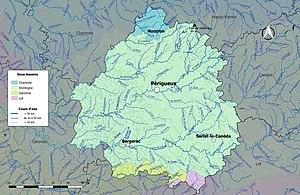
Carte du réseau hydrographique du département de la Dordogne (France), avec représentation des sous-bassins administratifs.
La liste des cours d'eau de la Dordogne présente les principaux cours d'eau, notamment tous ceux de longueur supérieure à 10 km, traversant pour tout ou partie le territoire du département français de la Dordogne, dans la région Nouvelle-Aquitaine.